Ottoman Greece

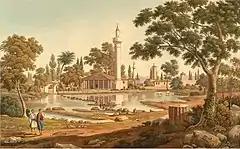
"The Hyperian Fountain at Pherae", Edward Dodwell, 1821.

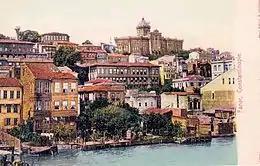
View of the Phanarion quarter, the historical centre of the Greek community of Constantinople in Ottoman times, ca. 20th century. The domed red building on the horizon is the Phanar Greek Orthodox College, which is a landmark of today's Fener quarter.

The conquered land was parceled out to Ottoman warriors, who held it as feudal fiefs ("timars" and "ziamets") directly under the Sultan's authority. This land could not be sold or inherited, but reverted to the Sultan's possession when the fief-holder (timariot) died. During their life-times they served as cavalrymen in the Sultan's army, living well on the proceeds of their estates with the land being tilled largely by peasants. Many Ottoman timariots were descended from the pre-Ottoman Christian nobility, and shifted their allegiance to the Ottomans following the conquest of the Balkans. Conversion to Islam was not a requirement, and as late as the fifteenth century many timariots were known to be Christian, although their numbers gradually decreased over time.